Rhinestone (film)

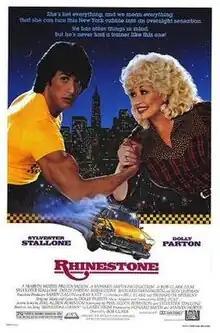
Theatrical release poster

Rhinestone is a 1984 American musical comedy film directed by Bob Clark from a screenplay by Sylvester Stallone and Phil Alden Robinson and starring Stallone, Dolly Parton, Richard Farnsworth and Ron Leibman. It is based on the 1975 hit song "Rhinestone Cowboy" written by Larry Weiss. Although a critical and financial failure, the film spawned two top 10 country hits for Parton.